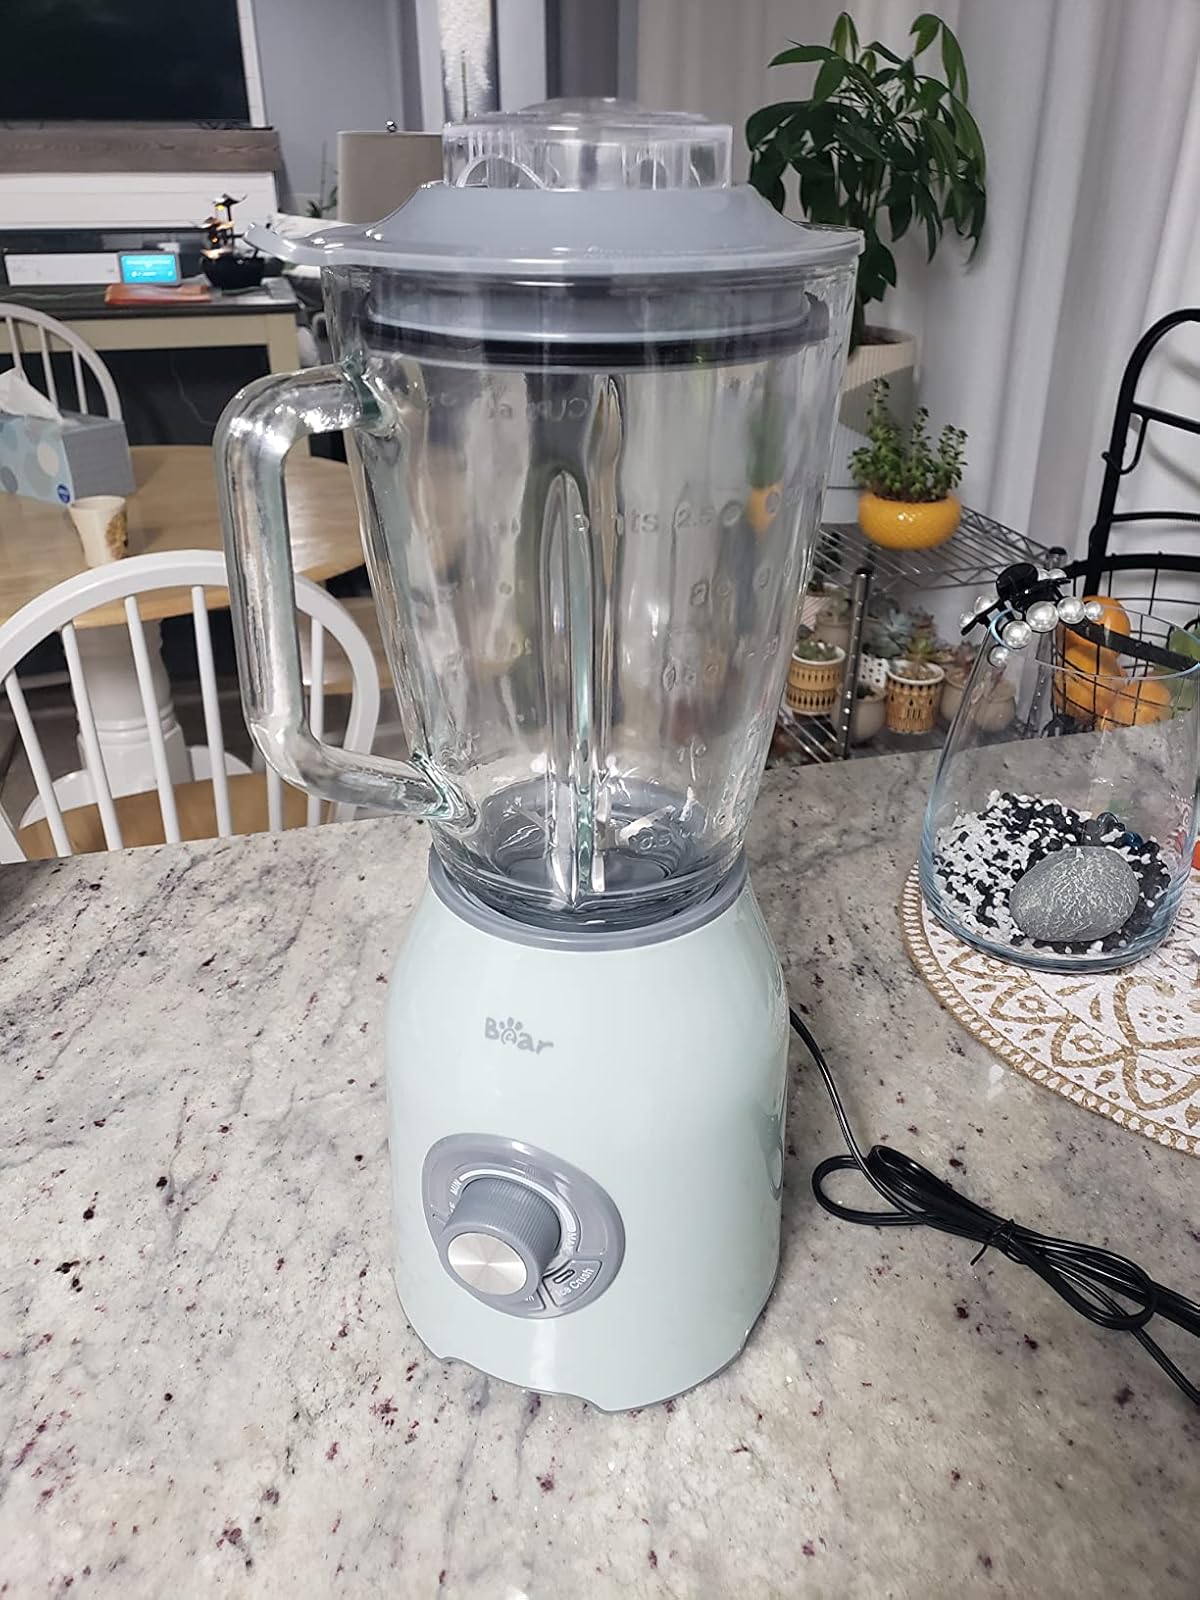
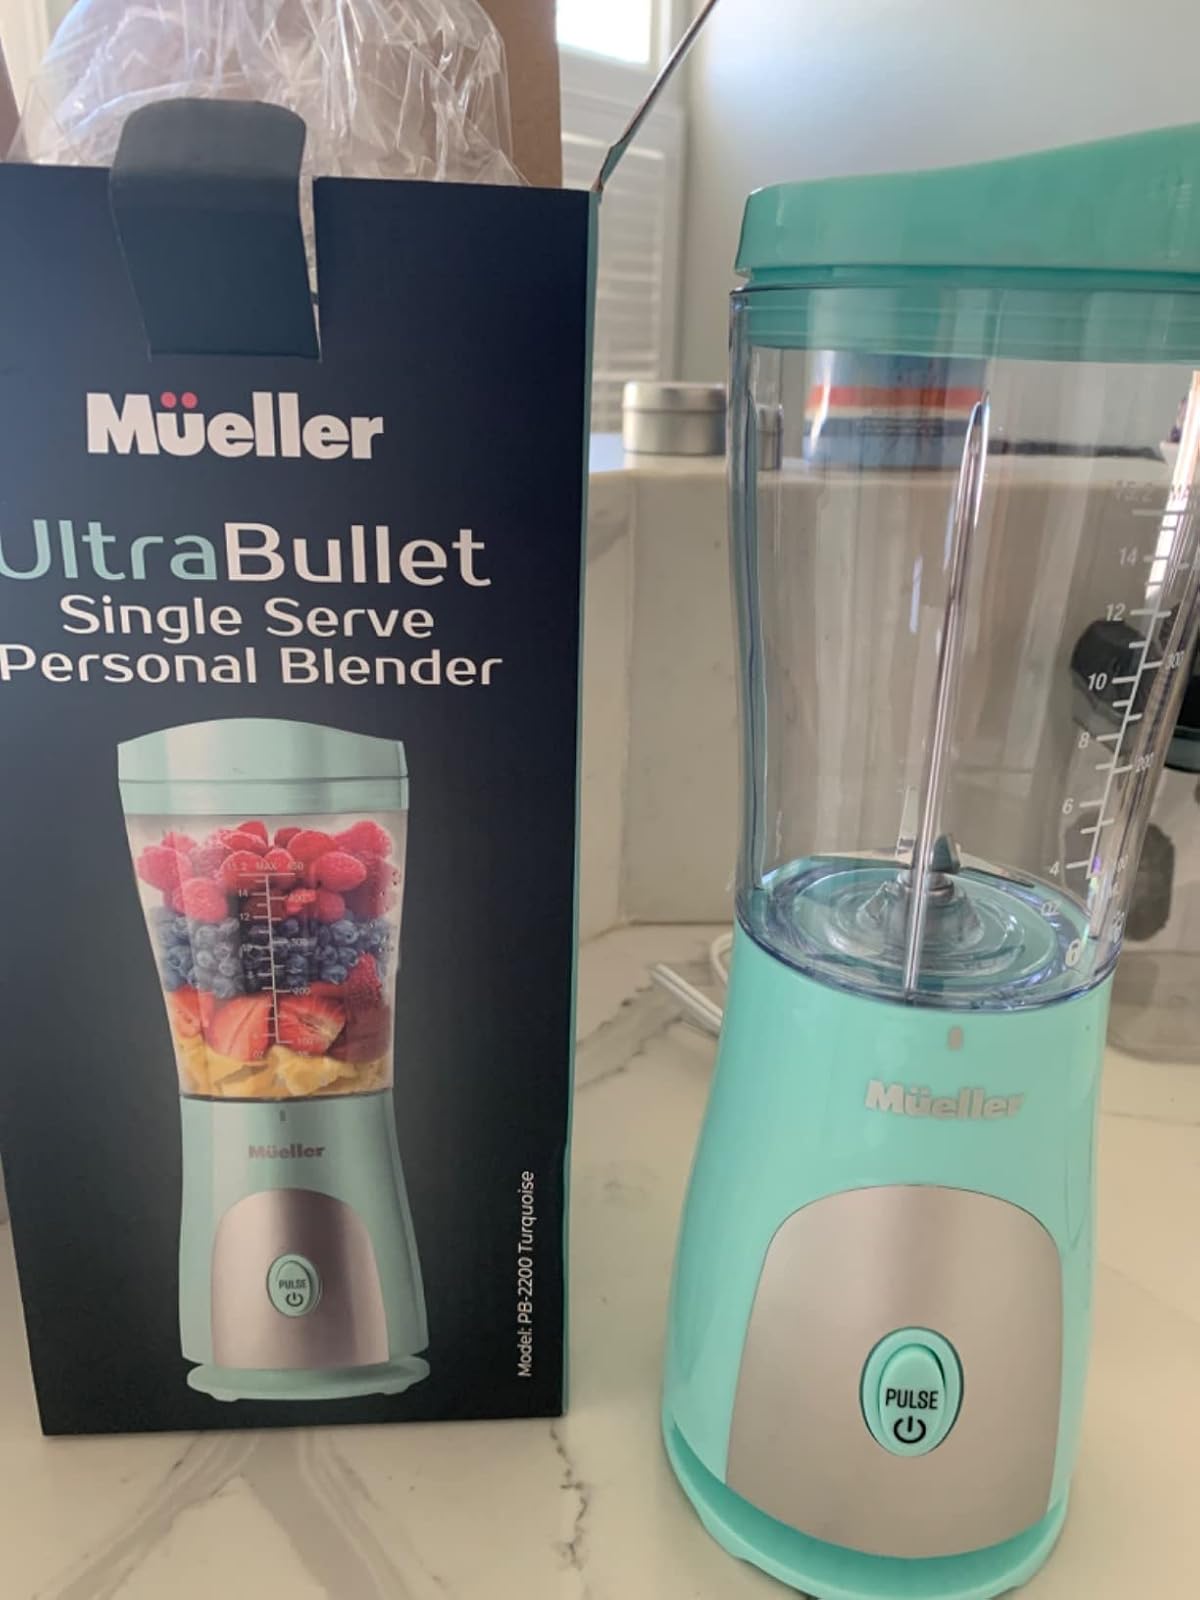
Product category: items_blender
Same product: no